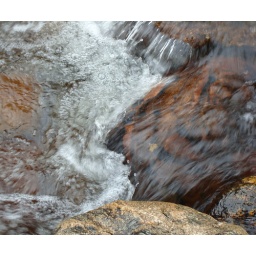
Detail of water running over boulders in Glacier creek.